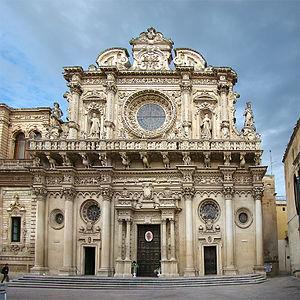
Basilique Santa Croce, Lecce, Pouilles, Italie.
Lecce est une ville italienne d'environ 95 140 habitants, capitale de la province de même nom dans les Pouilles, dans le sud de l'Italie.
La région des Pouilles, dite plus couramment les Pouilles, voire la Pouille, est une région d'Italie, située dans l'extrême sud-est du pays. Son gentilé est Apulien. La région compte un peu plus de 4 millions d'habitants et son chef-lieu et principale agglomération est Bari. Délimitée par les régions de Molise au nord, de la Campanie à l'ouest et de la Basilicate au sud-ouest, la région est baignée par la mer Adriatique à l'est et la mer Ionienne au sud. Administrativement, la région comprend la ville métropolitaine de Bari et les provinces de Barletta-Andria-Trani, Brindisi, Foggia, Lecce et Tarente.
La Basilique Santa Croce est une basilique de Lecce, dans les Pouilles en Italie, chef-d'œuvre de l'art baroque du XVIIᵉ siècle. Œuvre des plus grands architectes de la ville elle est, avec le palais du couvent des Célestins qui la jouxte, le symbole et l'exemple le plus abouti du style particulier d'architecture baroque qui s'est développé au XVIIᵉ siècle à Lecce et dans sa région, marqué par le foisonnement et l'exubérance du décor sculpté extérieur comme intérieur.
Giuseppe Zimbalo était un architecte italien de Lecce de l'époque artistique baroque. Il est l'un des maître du baroque de Lecce, qui se distingue d'autres styles baroques par son extravagance.